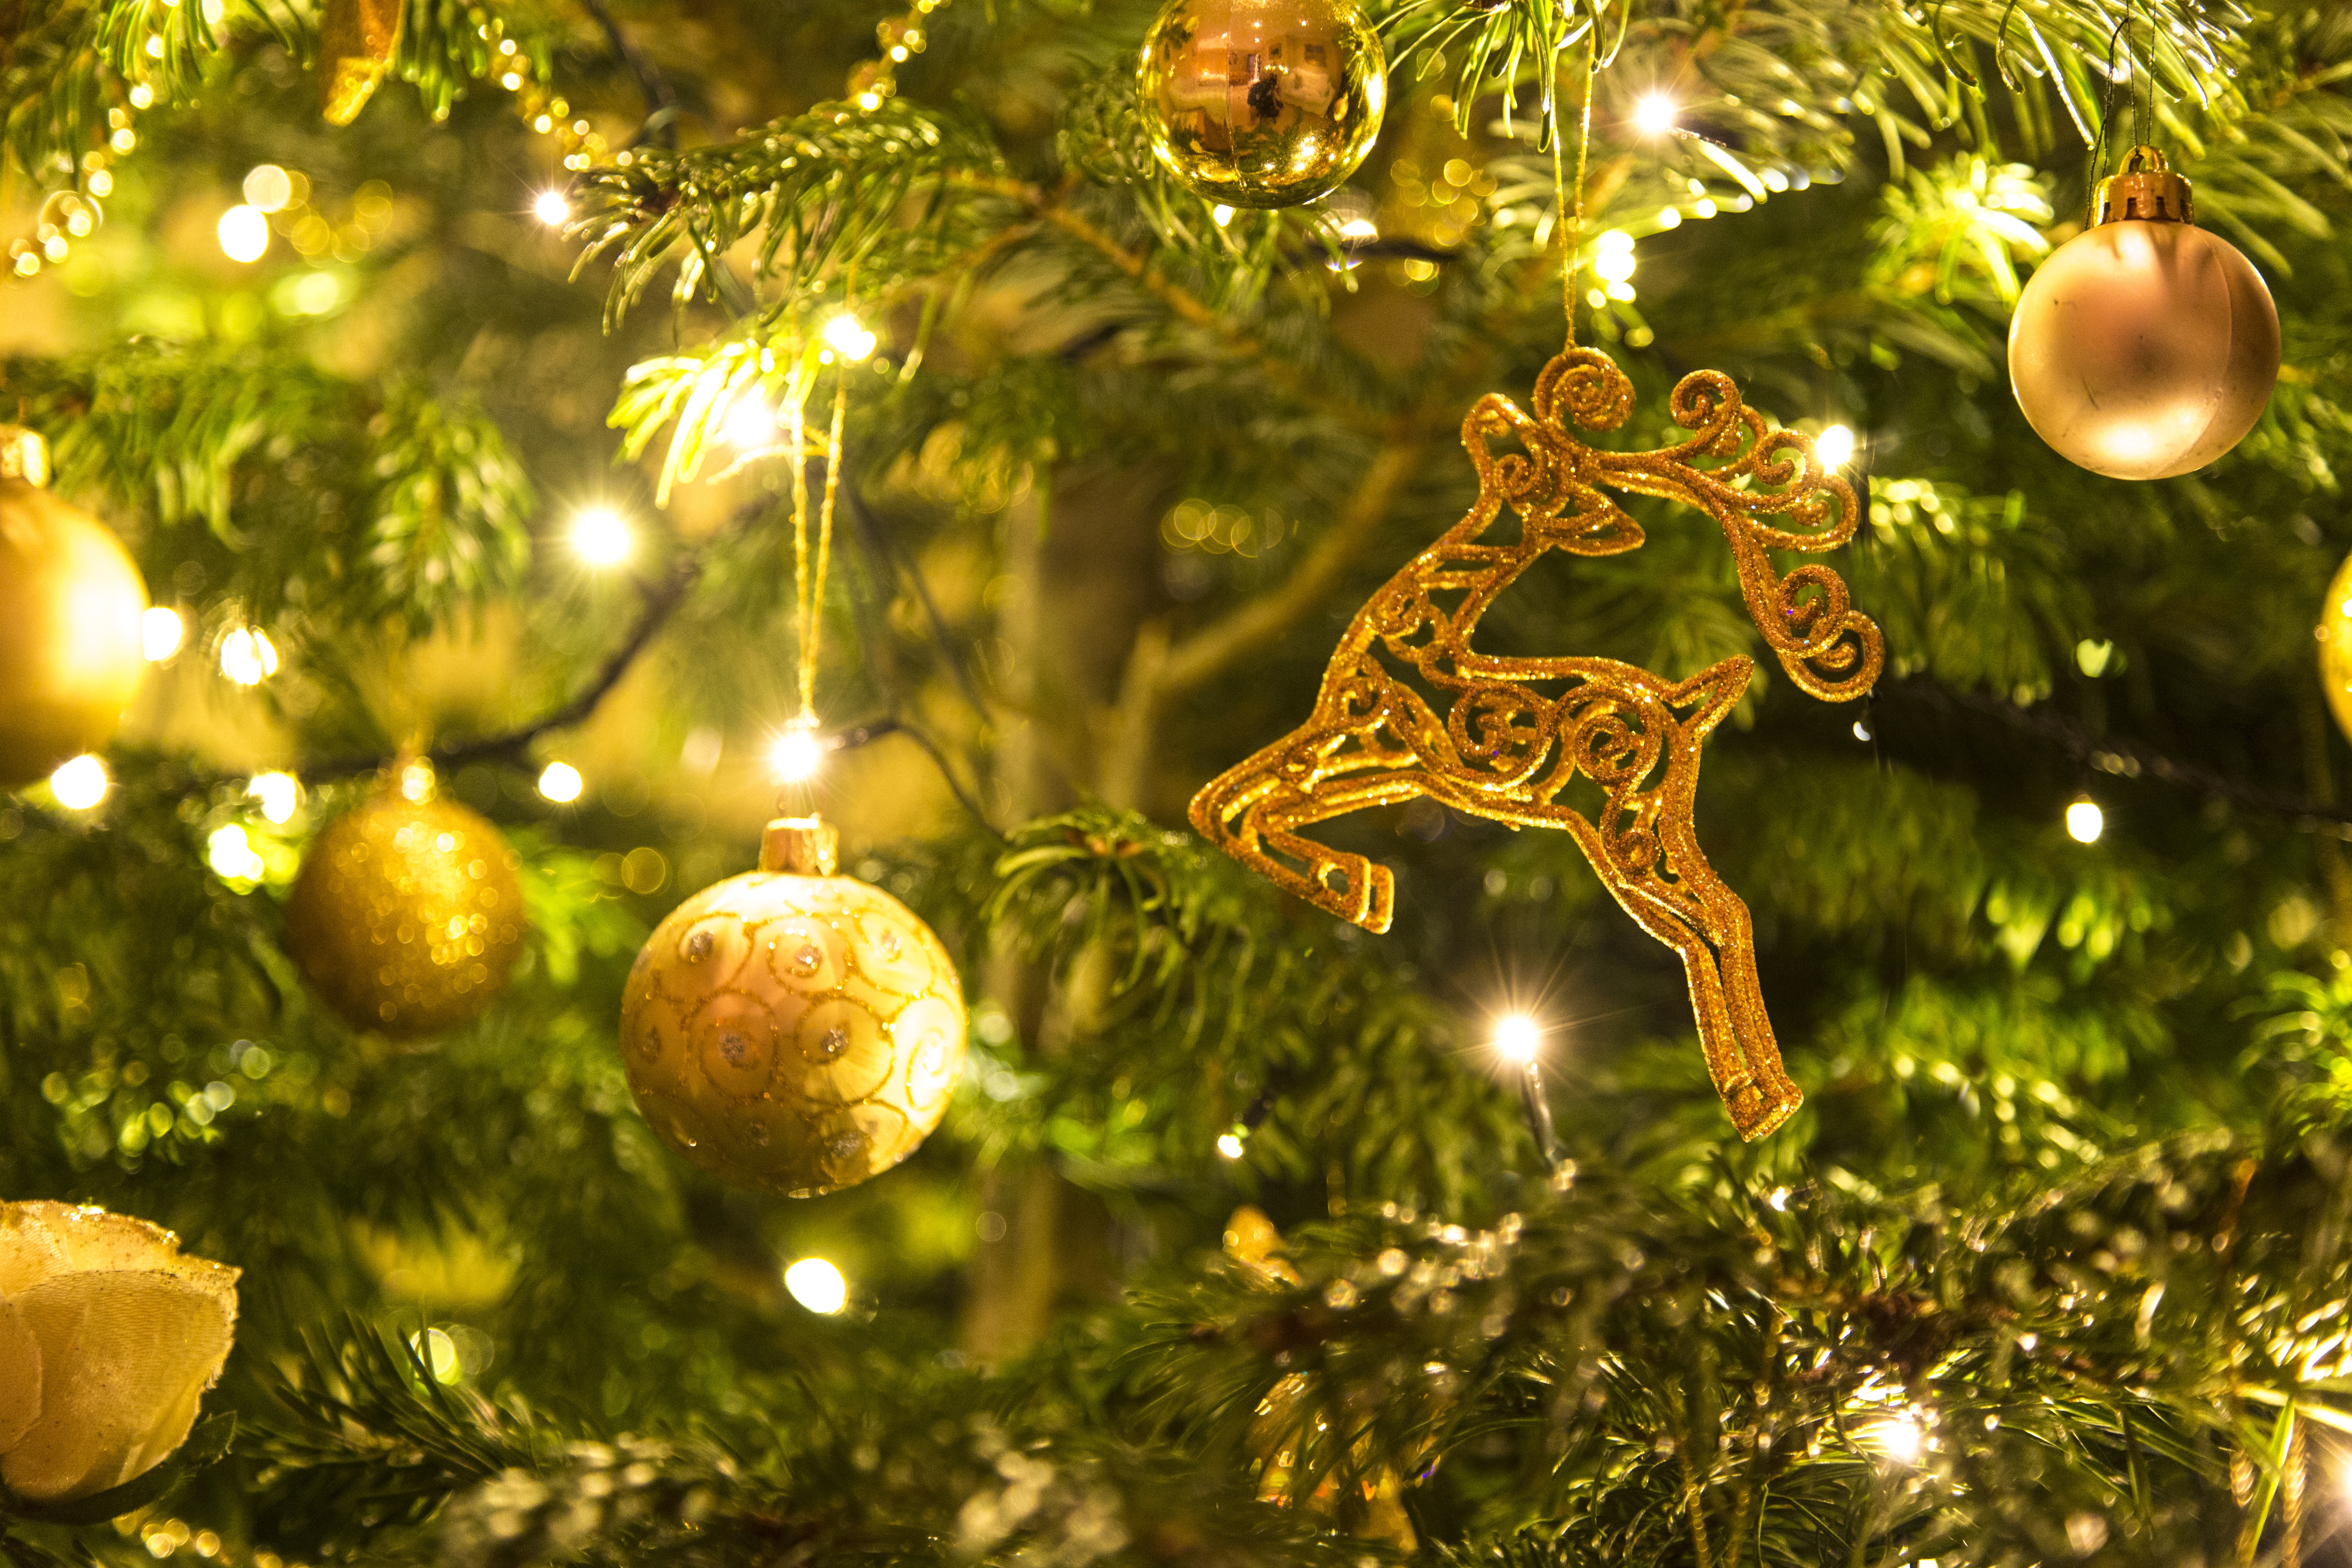
christmas, tree, decoration, holiday, ornament, celebration, ball, xmas, red, winter, christmas tree, gold, season, new year, green, lights, fir, festive, seasonal, star, golden, year, bauble, branch, decorations, event, christmas decoration, christmas ornament, Holiday ornament, tradition, christmas eve, evergreen, christmas lights, interior design, pine family, festival, spruce, conifer, sphere, silvertip fir, pine, cypress family, white pine, larch, juniper, oregon pine, Yellow fir